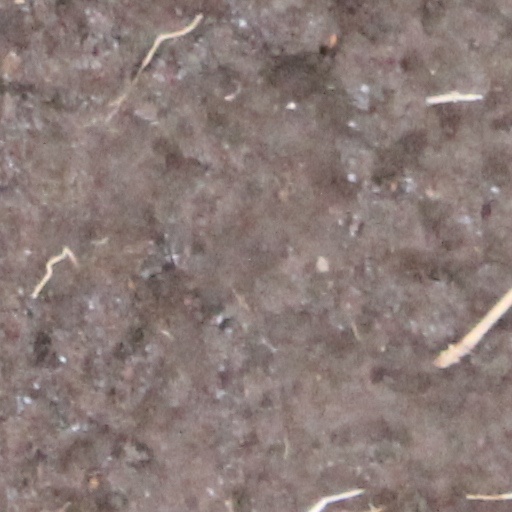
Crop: wheat